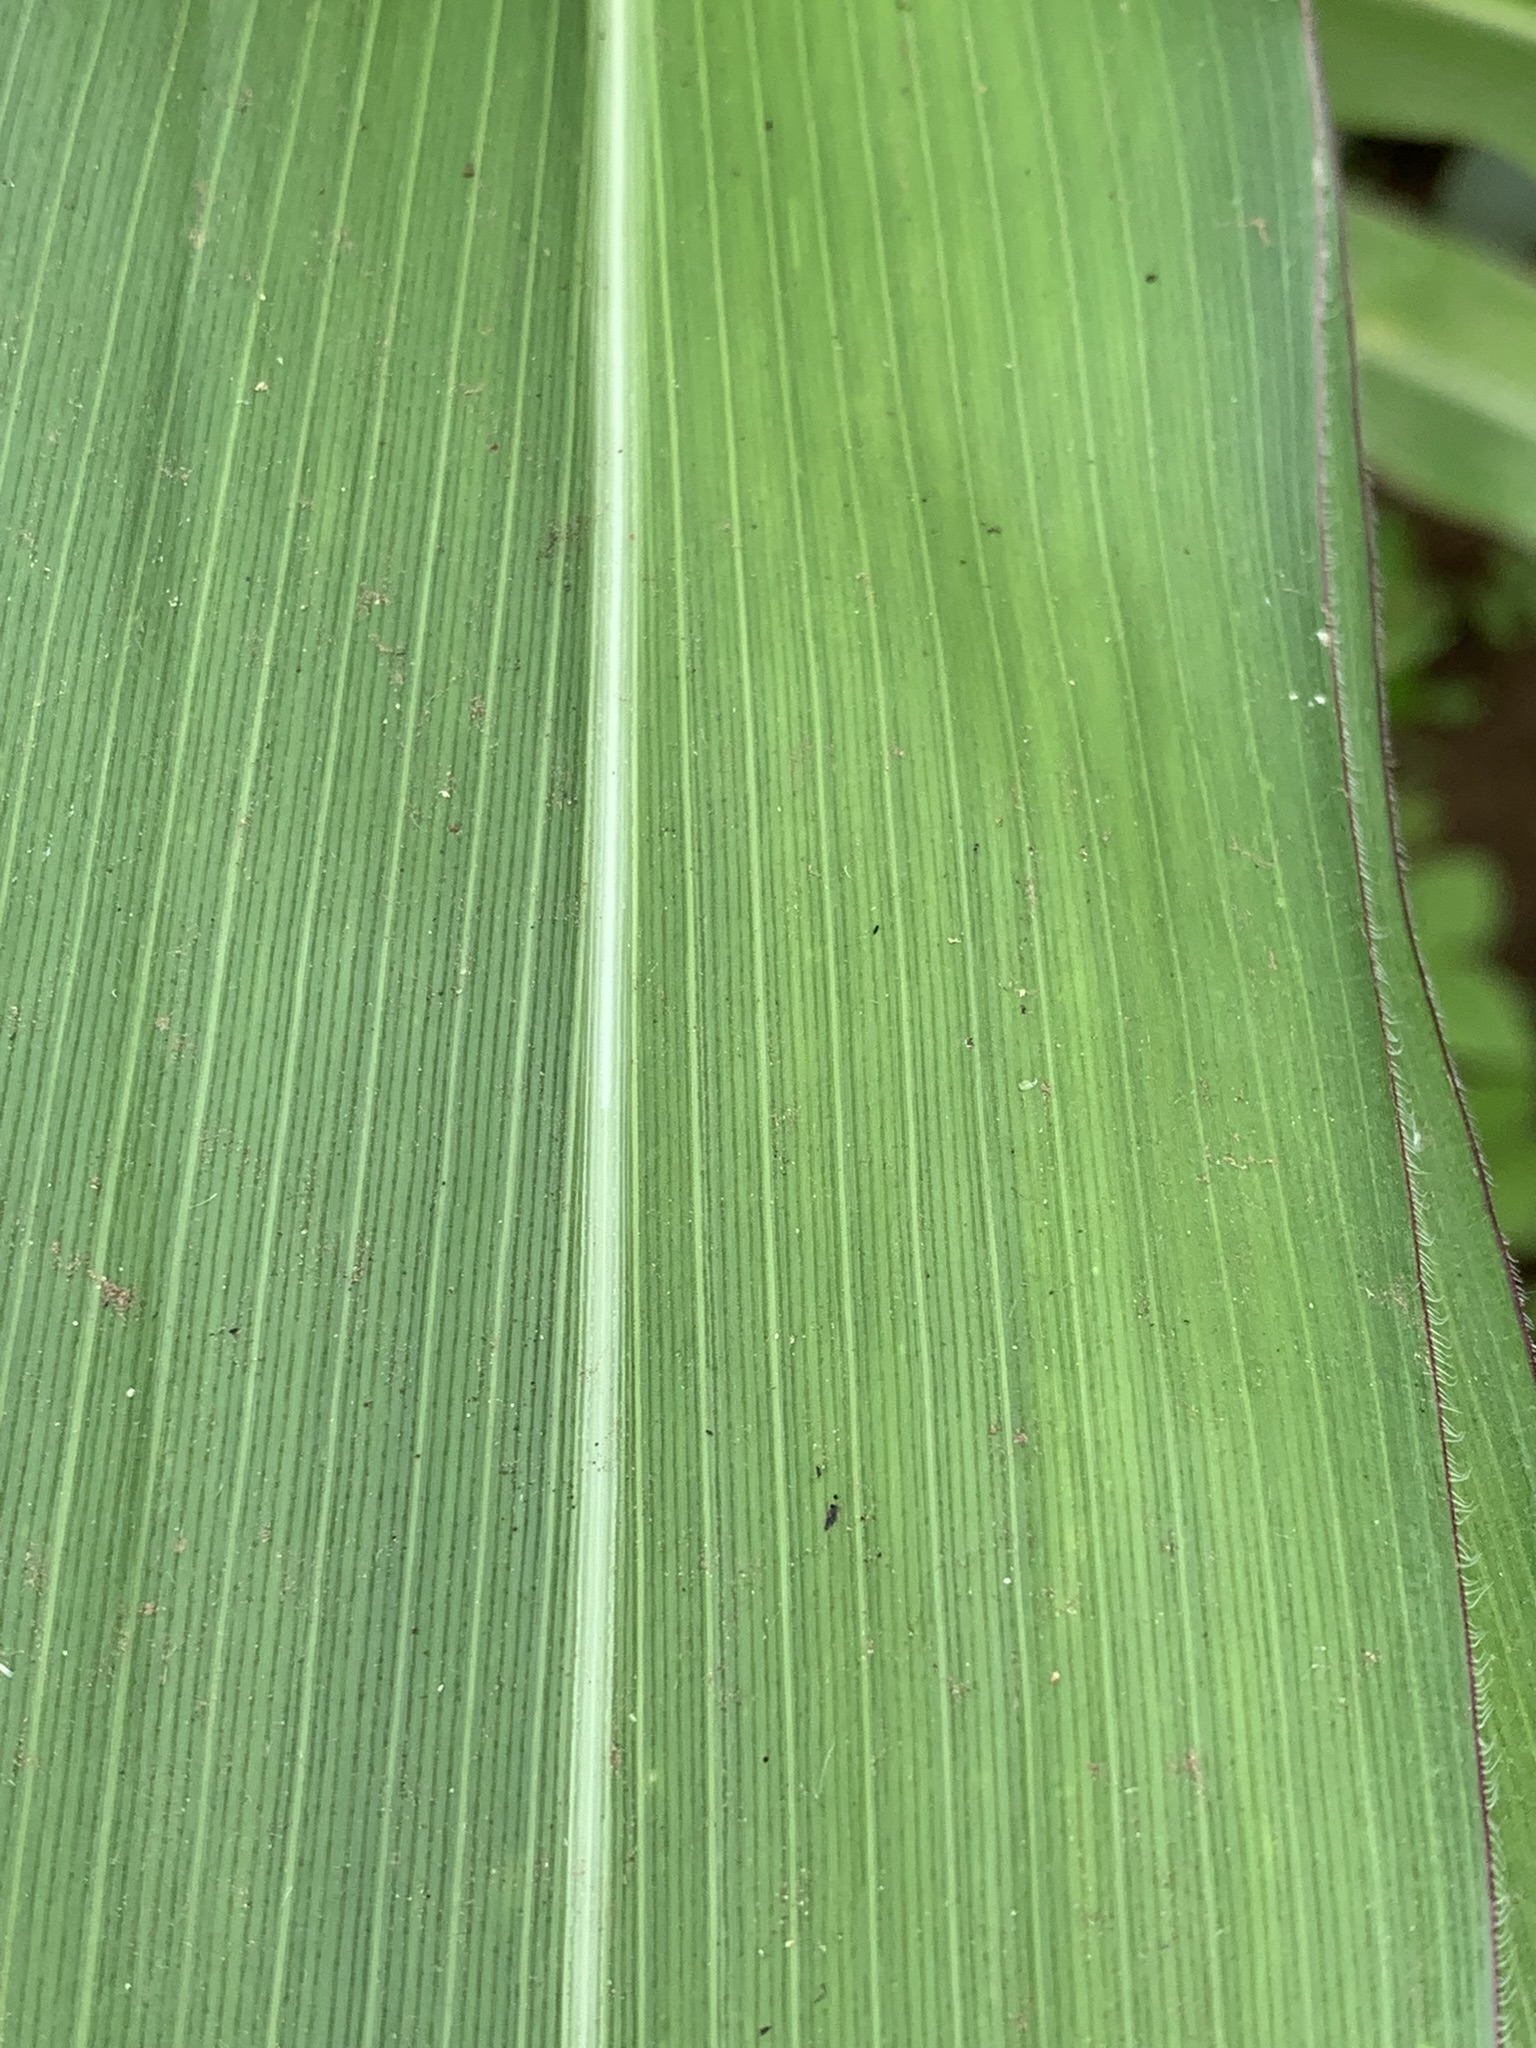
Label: Healthy